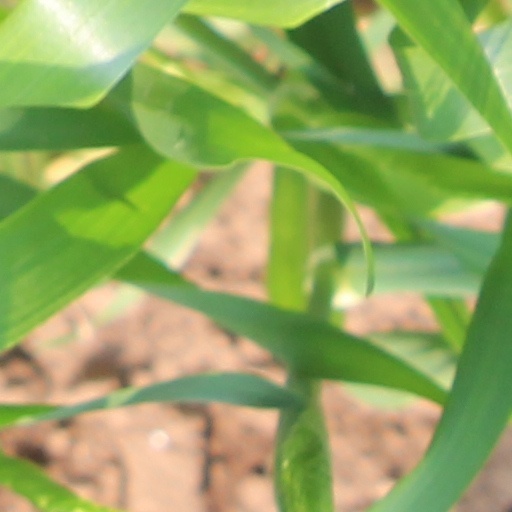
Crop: wheat